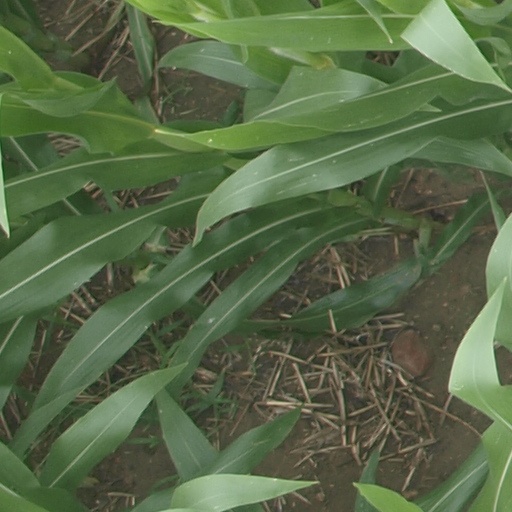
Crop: maize; corn